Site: brandenburg
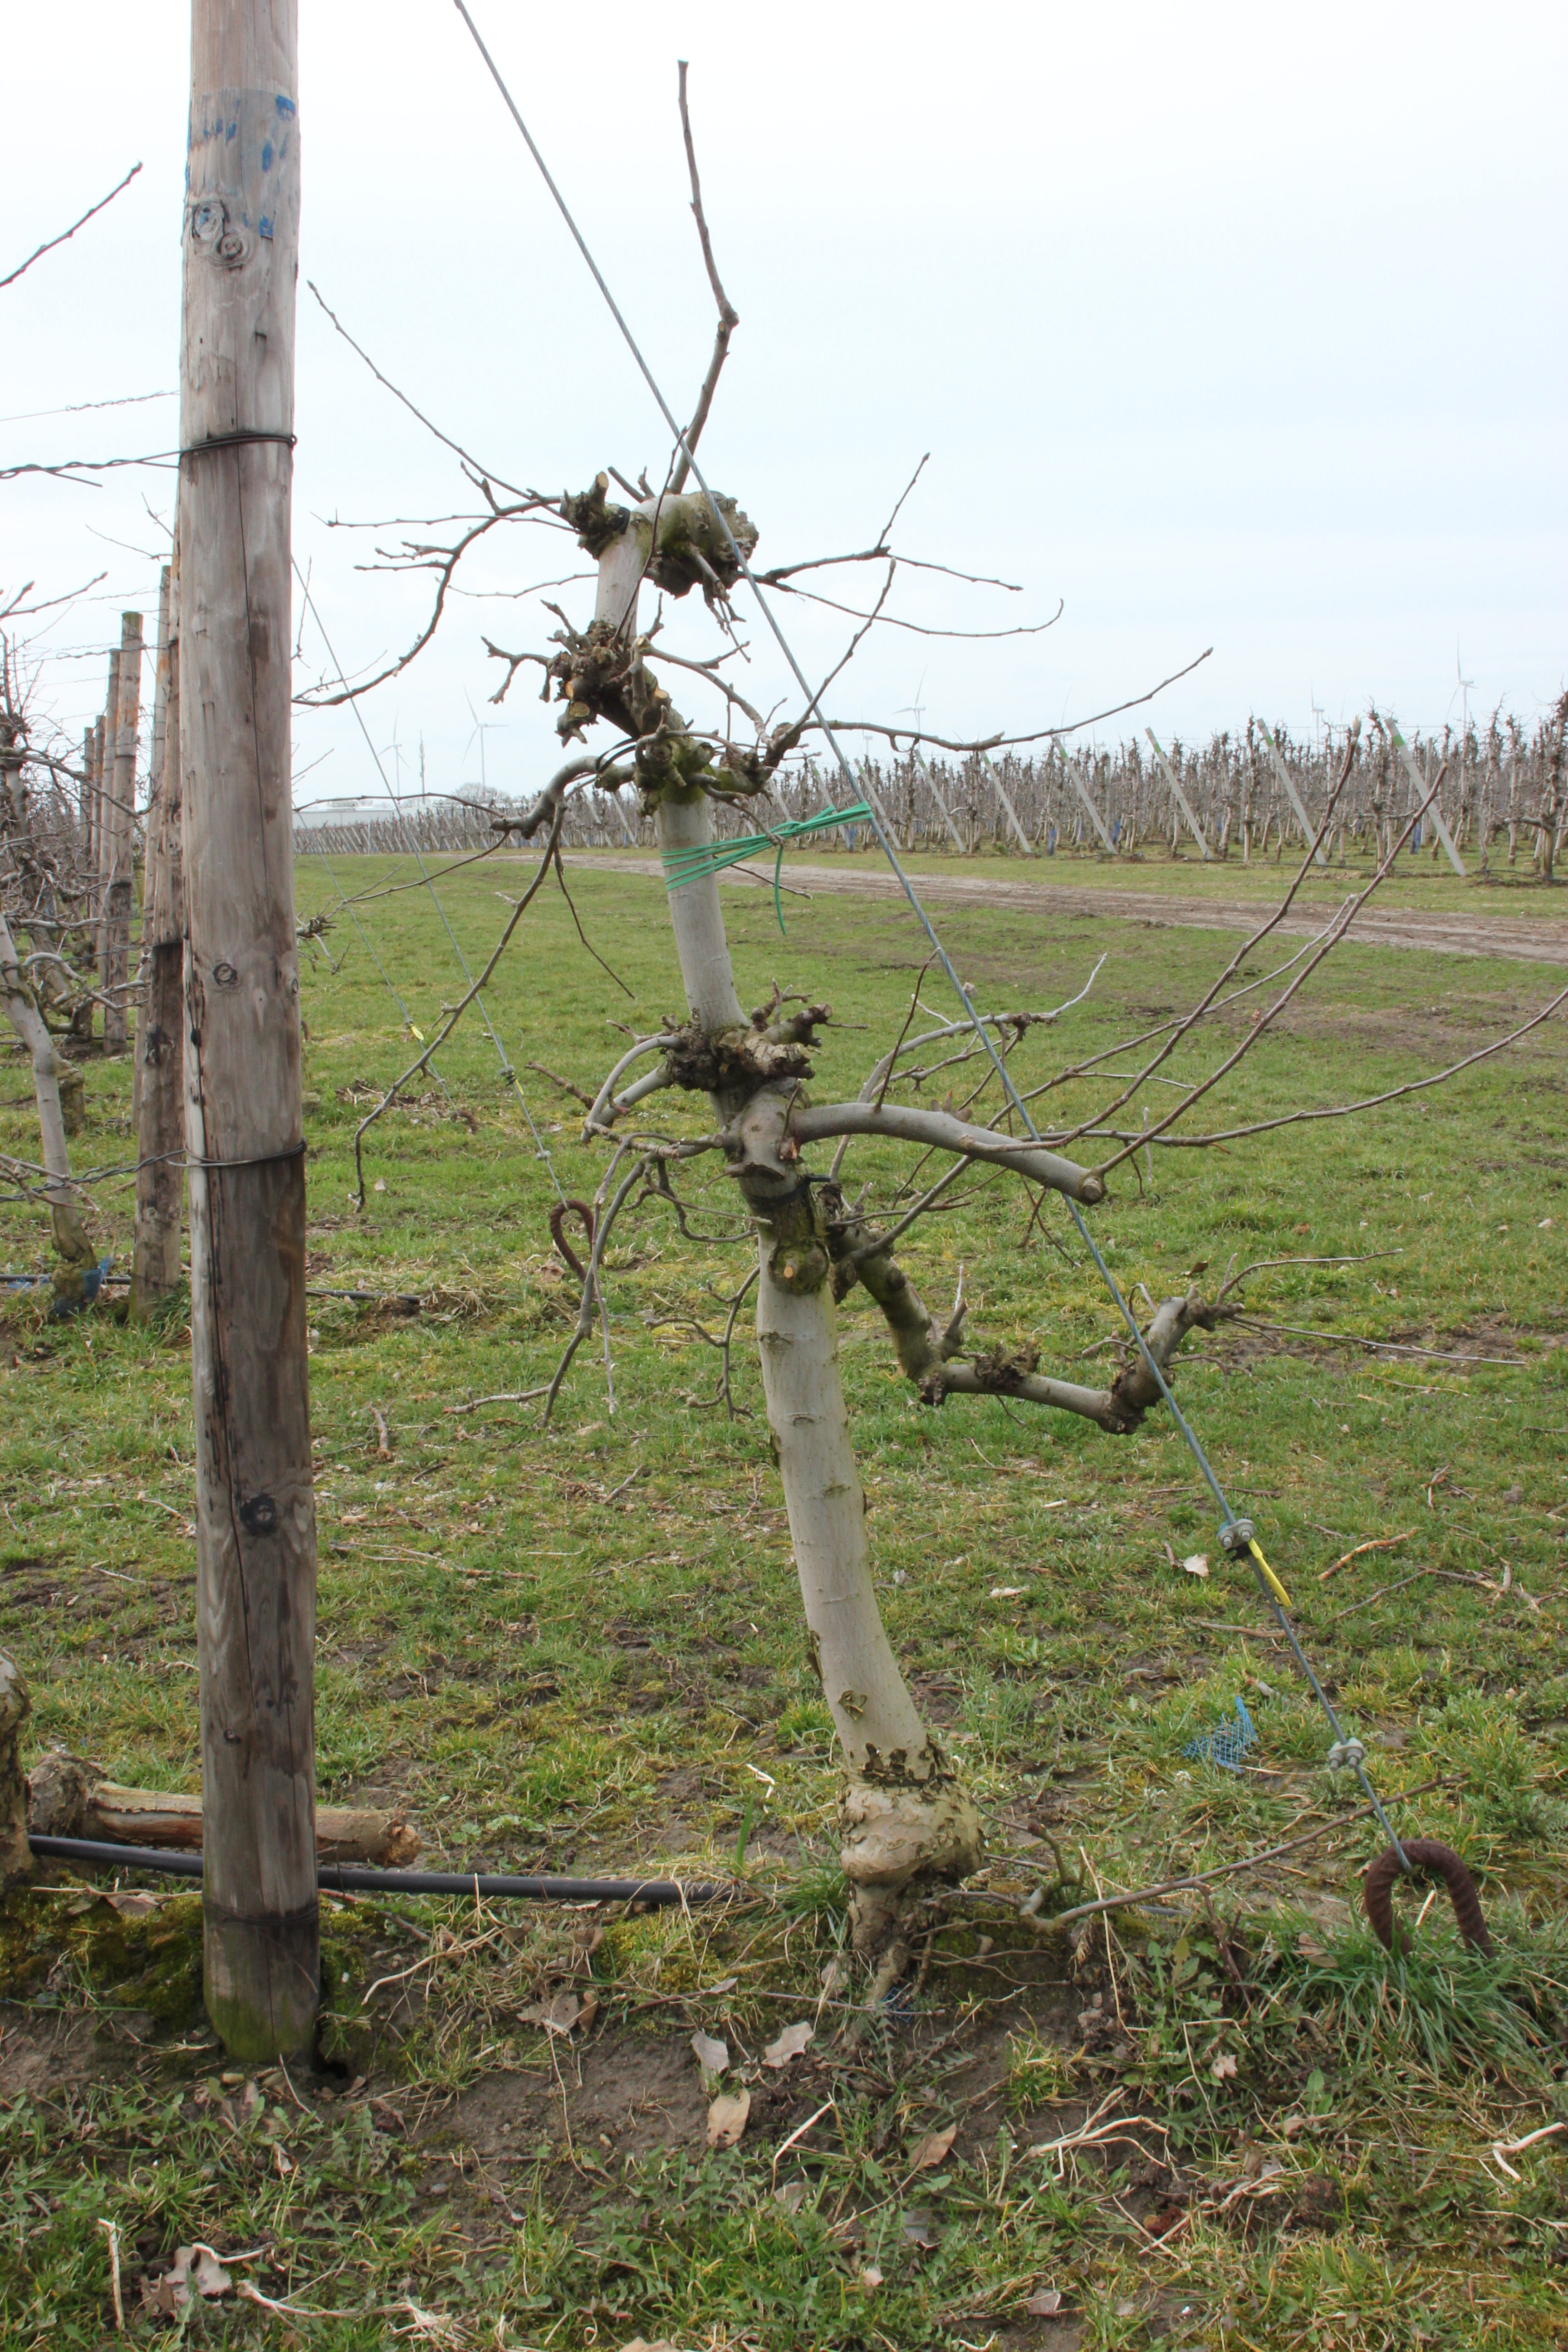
Growth stage (BBCH 01): Bud development